Arkansas Razorbacks football statistical leaders

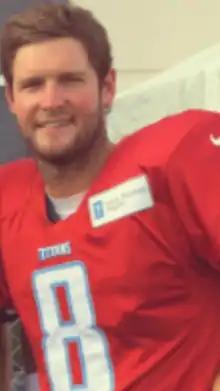
Tyler Wilson is the Razorbacks' former career passing yards leader.

The Arkansas Razorbacks football statistical leaders are individual statistical leaders of the Arkansas Razorbacks football program in various categories, including passing, rushing, receiving, total offense, defensive stats, and kicking. Within those areas, the lists identify single-game, single-season, and career leaders. The Razorbacks represent the University of Arkansas in the NCAA's Southeastern Conference.